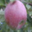
Label: apple